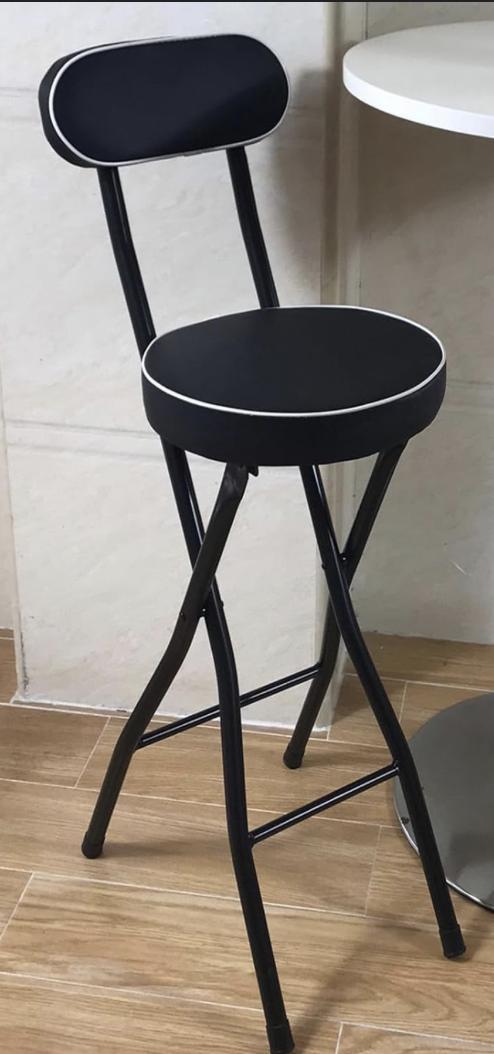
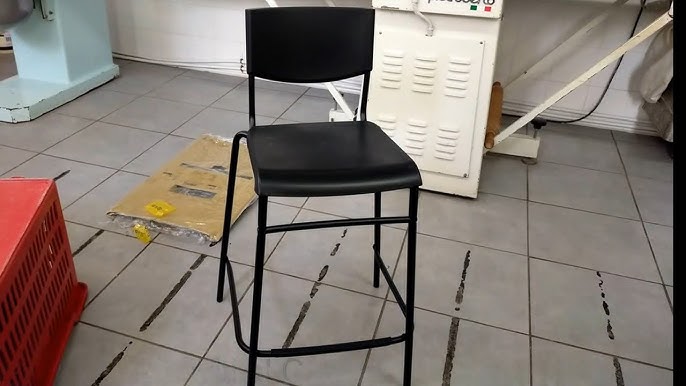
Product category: stool
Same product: no